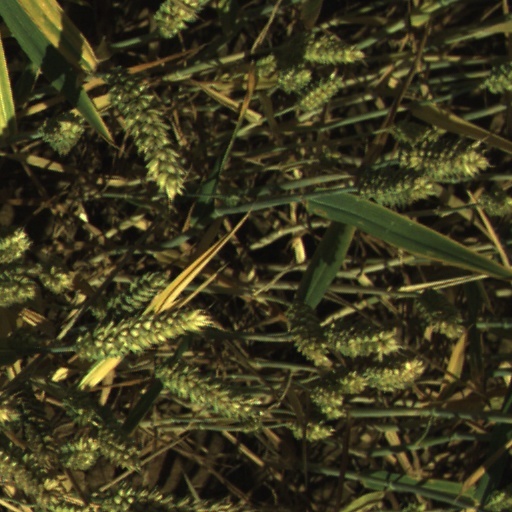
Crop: wheat